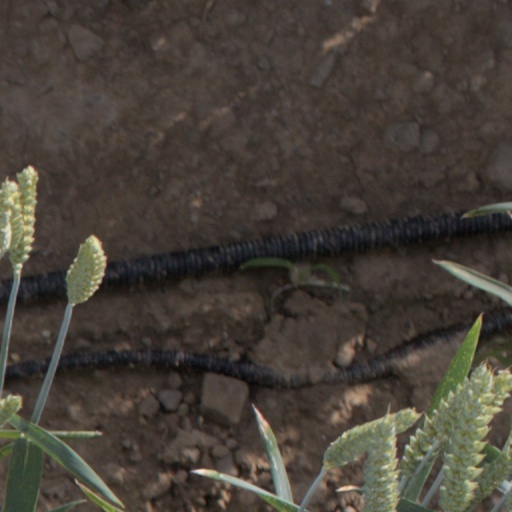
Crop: wheat